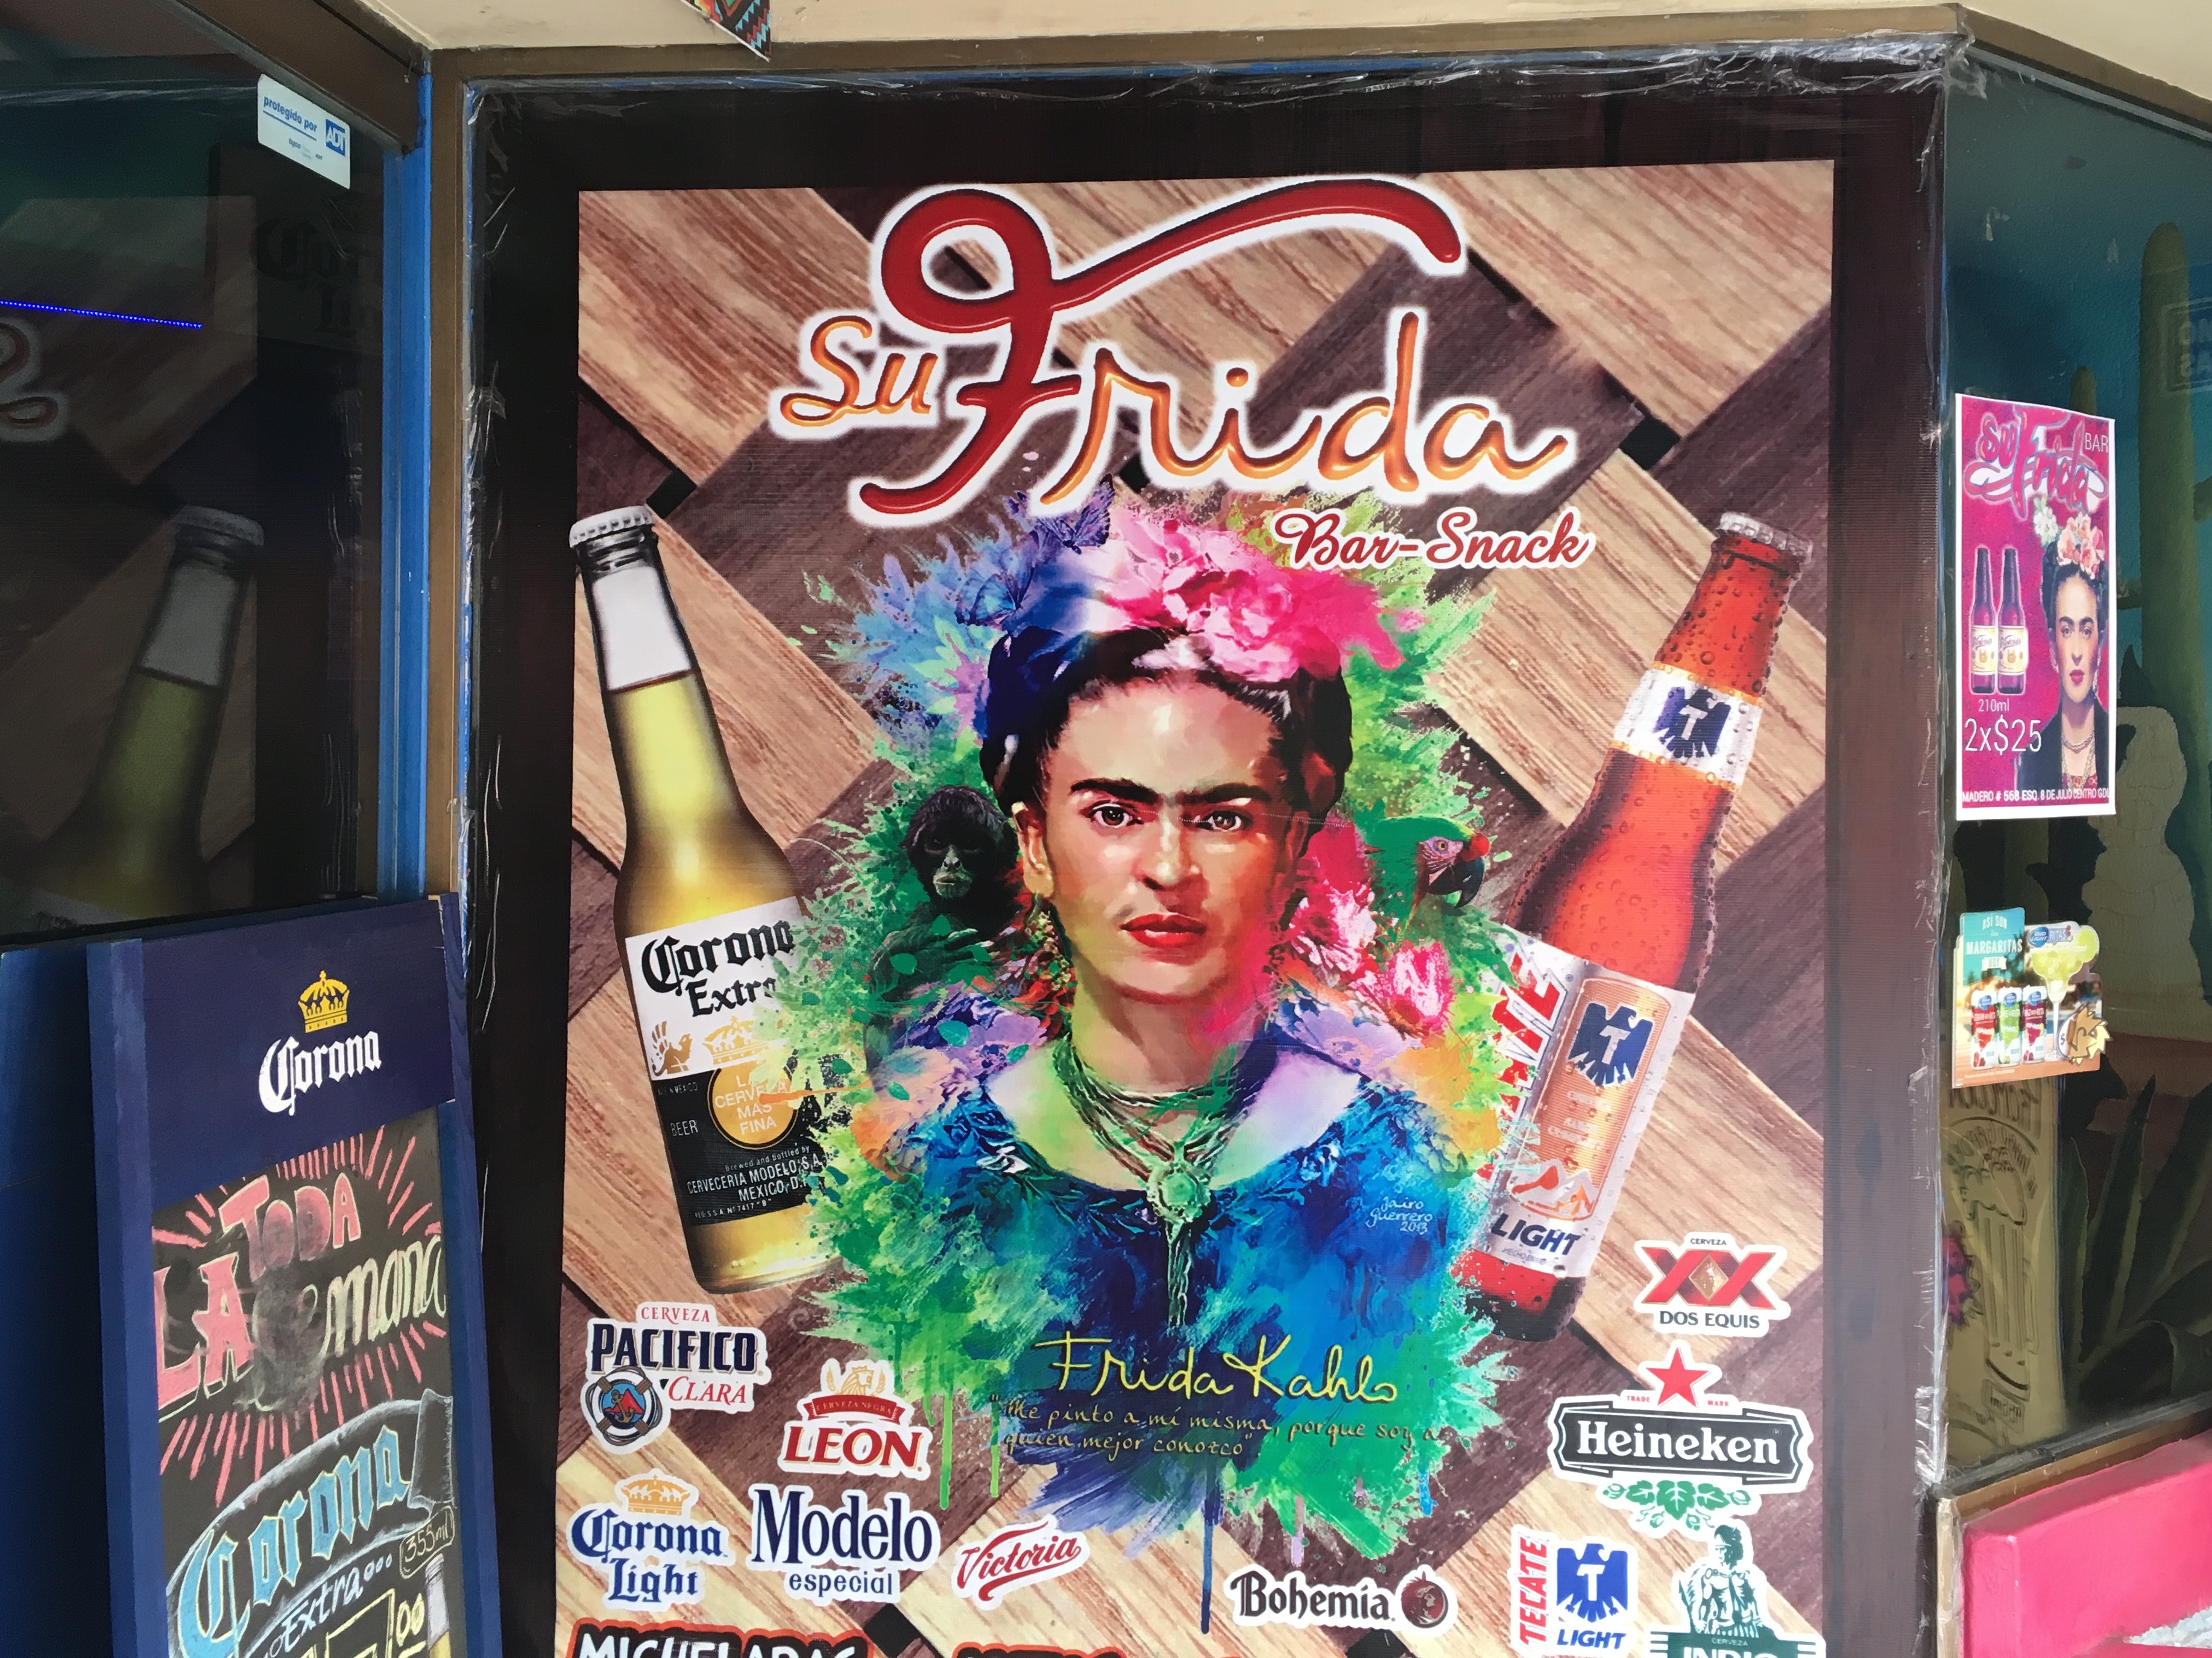
gadget, beer, fiction, games, comics, comic book